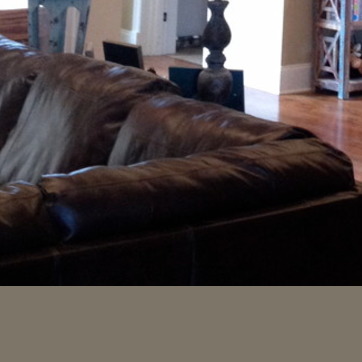
Material: leather